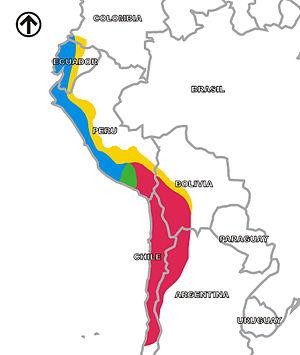
L'art des Andes centrales est la production artistique qui a lieu au Pérou et en Bolivie avant l'arrivée des européens.